Hopi

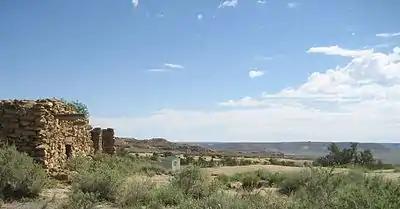

The chief of the Oraibi, Lololoma, enthusiastically supported Hopi education, but his people were divided on this issue. Most of the village was conservative and refused to allow their children to attend school. These natives were referred to as "hostiles" because they opposed the American government and its attempts to force assimilation. The rest of the Oraibi were called "friendlies" because of their acceptance of white people and culture. The "hostiles" refused to let their children attend school. In 1893, the Oraibi Day School was opened in the Oraibi village. Although the school was in the village, traditional parents still refused to allow their children to attend. Frustrated with this, the US government often resorted to intimidation and force in the form of imprisonment as a means of punishment.